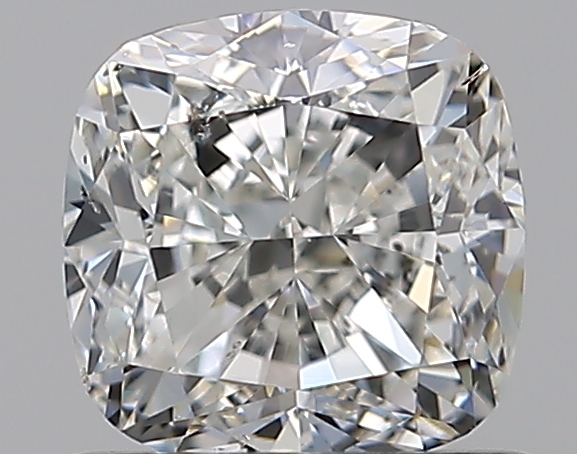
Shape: cushion
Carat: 0.91
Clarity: SI1
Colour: I
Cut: EX
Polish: EX
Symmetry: EX
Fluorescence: N
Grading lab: GIA
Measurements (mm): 5.3 x 5.29 x 3.66